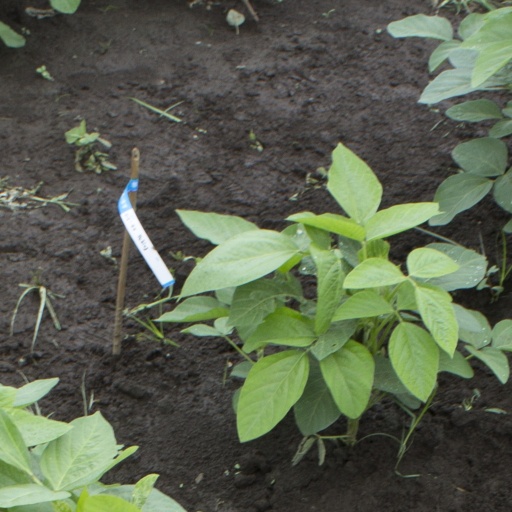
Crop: soybean